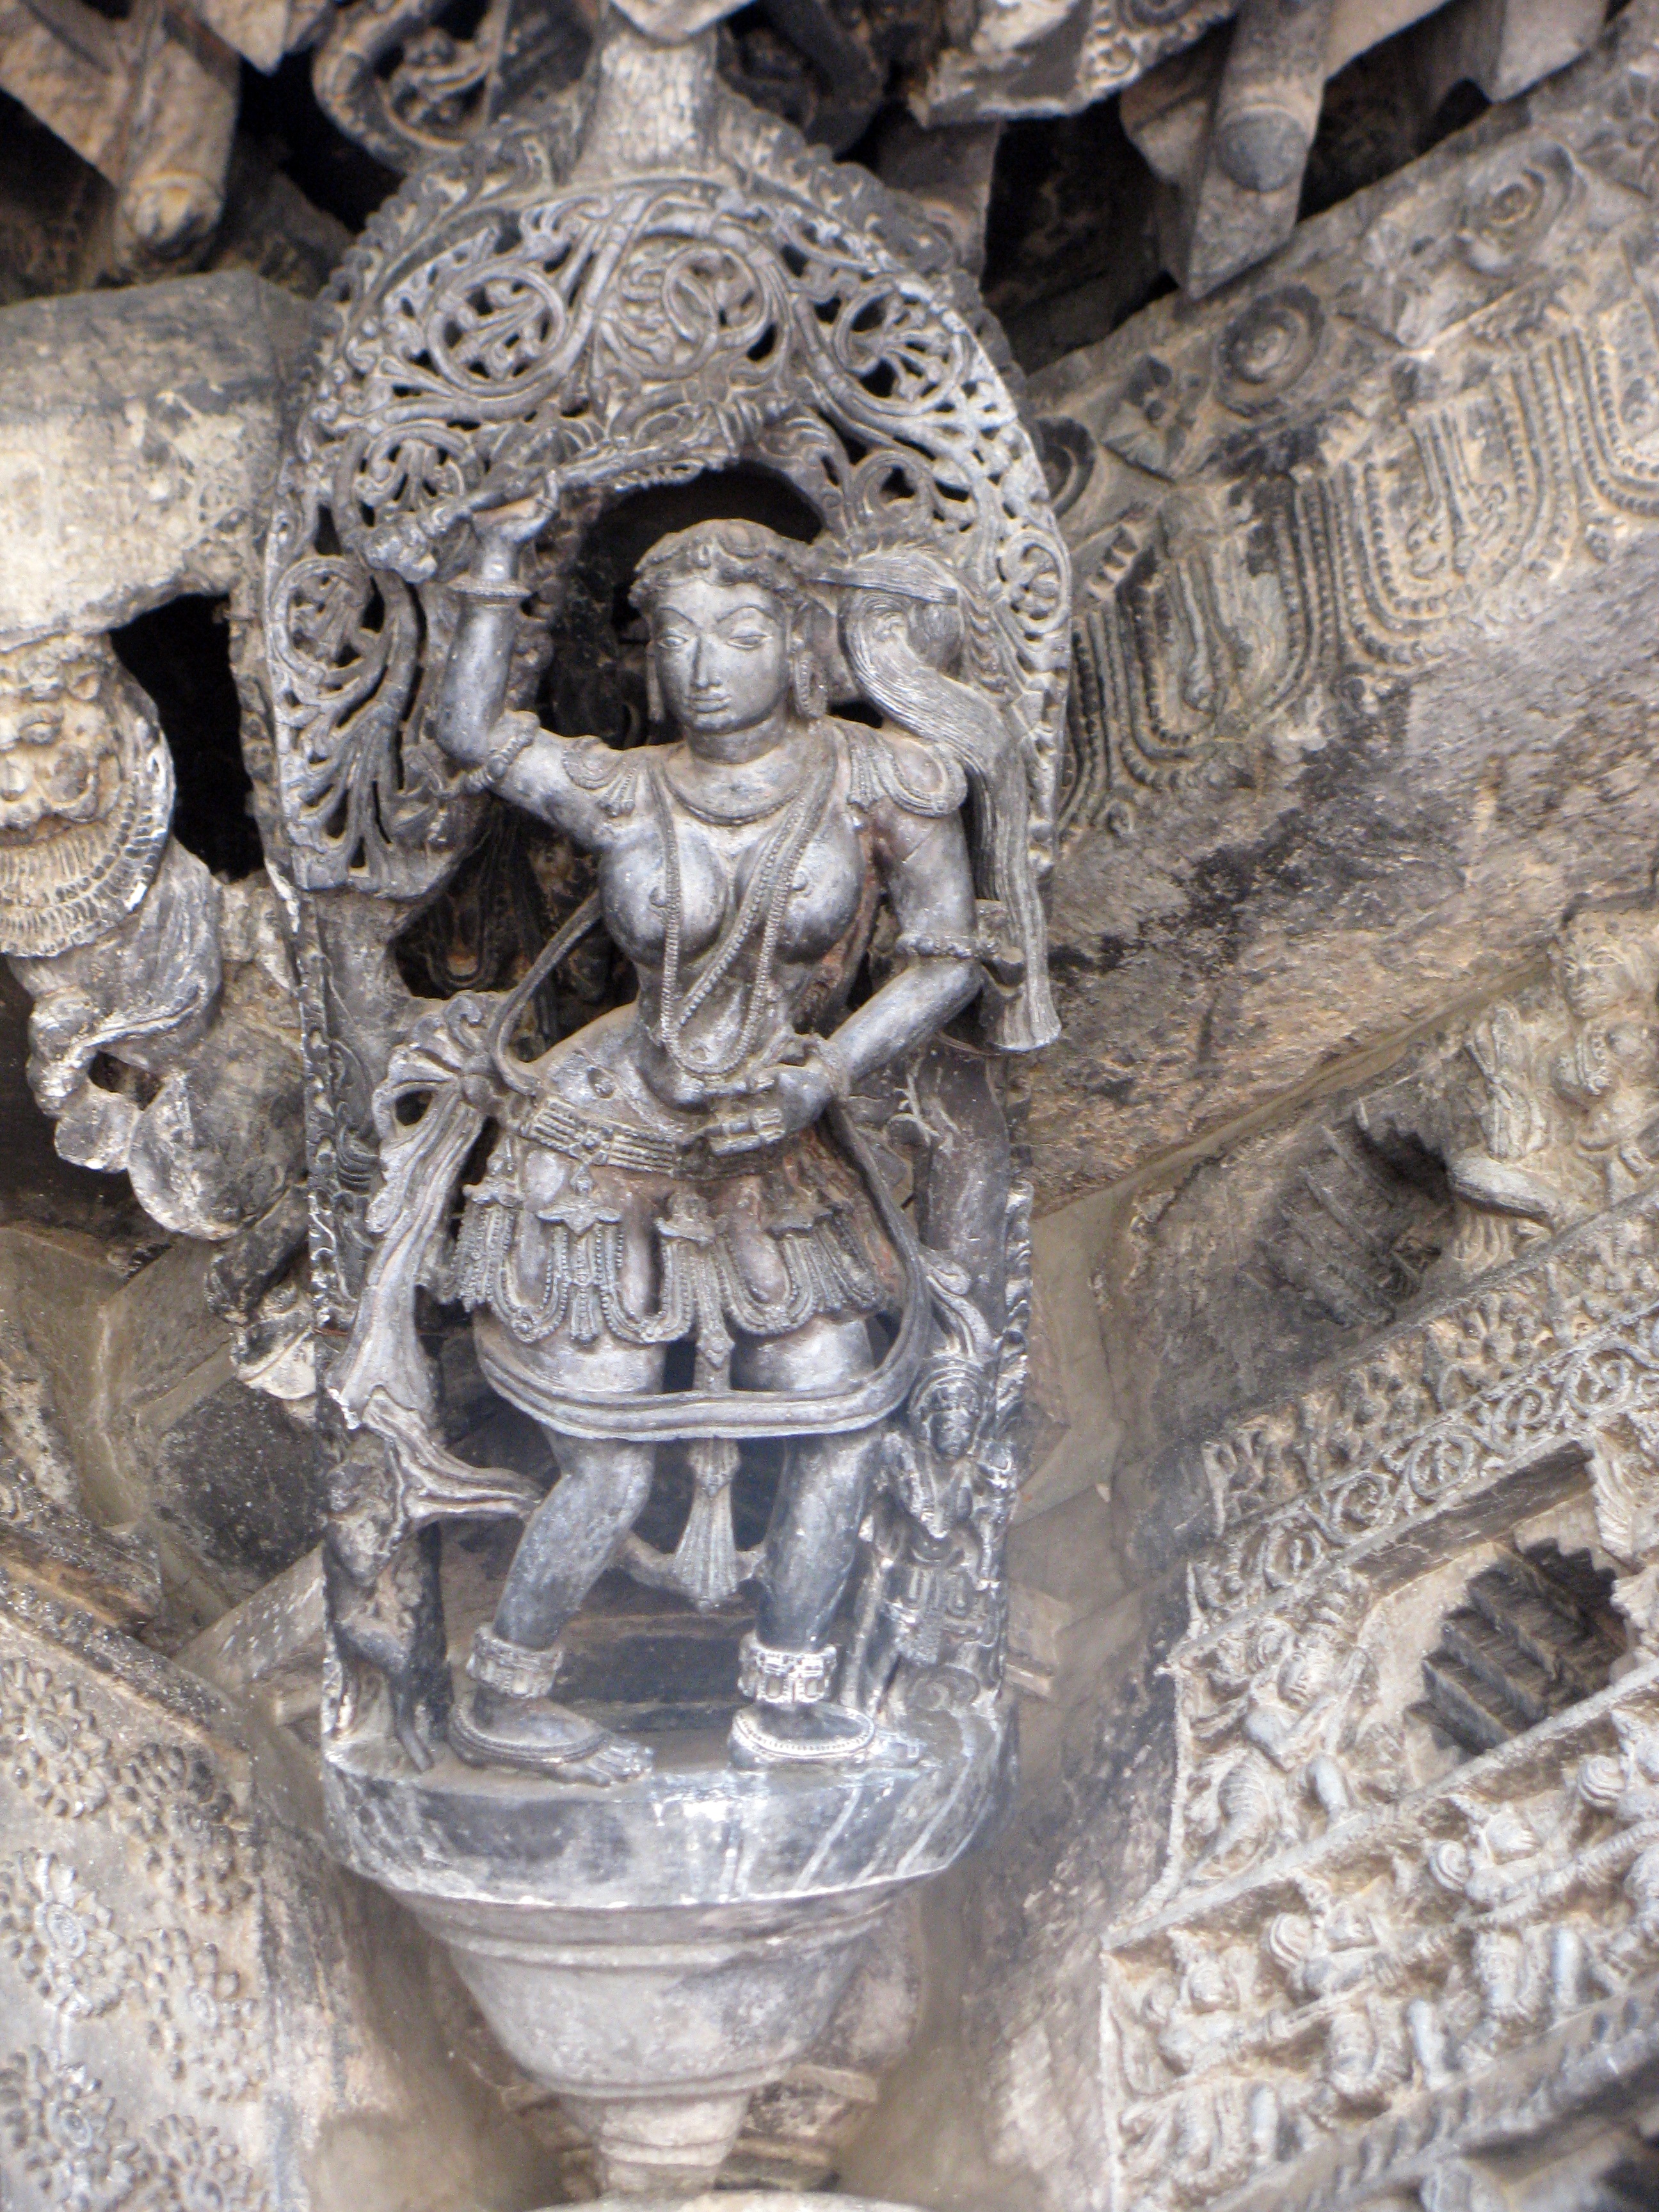
architecture, old, monument, asian, statue, column, religion, ancient, landmark, place of worship, gargoyle, south, sculpture, religious, art, temple, beautiful, heritage, india, carving, hindu, relief, karnataka, hinduism, idol, stone carving, belur, ancient history